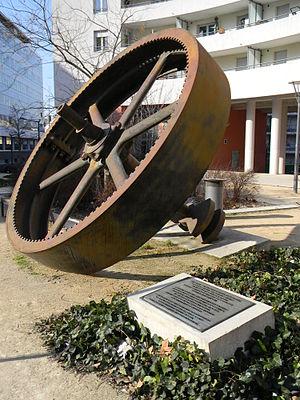
Volant de machine à vapeur symbolisant l'activité de 1924 à 1987 dans le quartier de millier d'employés de la société Rhodiaceta, devenue par la suite Rhône-Poulenc.
Vaise est un quartier de Lyon, situé en bord de Saône, au pied du plateau de la Duchère, au nord-ouest de la ville. Ancienne commune du département du Rhône, Vaise a été rattachée à Lyon le 24 mars 1852, formant une partie du 5ᵉ arrondissement avant de s'en détacher pour appartenir au 9ᵉ arrondissement lors de sa création, le 12 août 1964.